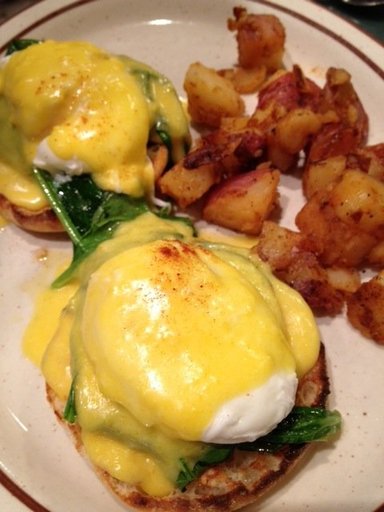
Label: eggs_benedict